Lambroughton

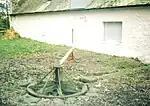

In 1911 McNaught records the last sighting of an otter. This took place at the Brackenburn Bridge on 9 September in full moonlight. They have probably made a comeback in the last few years (2000–2006).